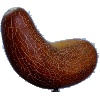
Label: Cucumber Ripe 1